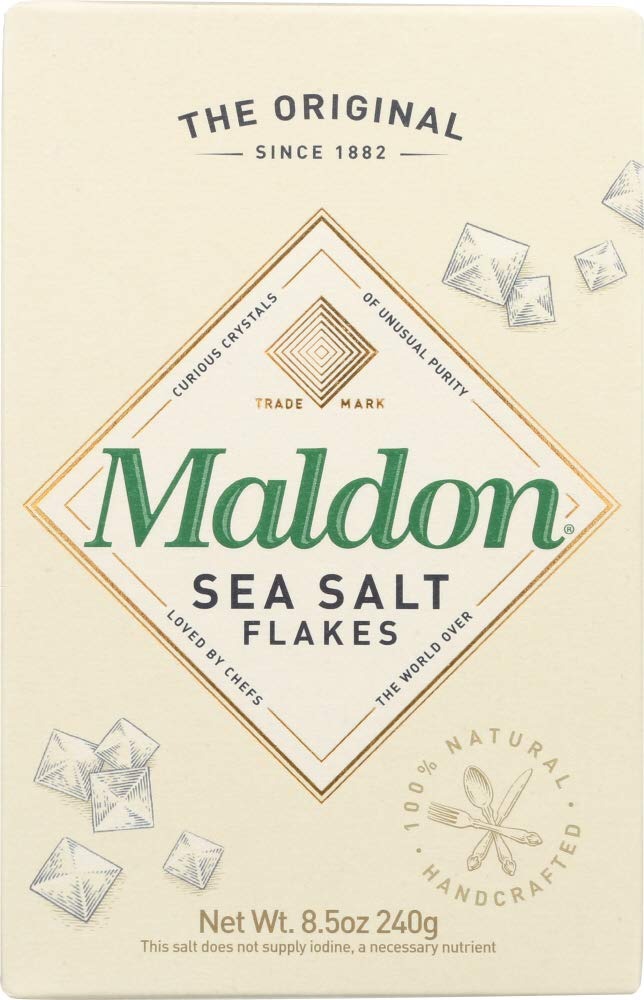
Item Name: Maldon Sea Salt Flakes
Value: 6.0
Unit: Count

Price: 11.04